953

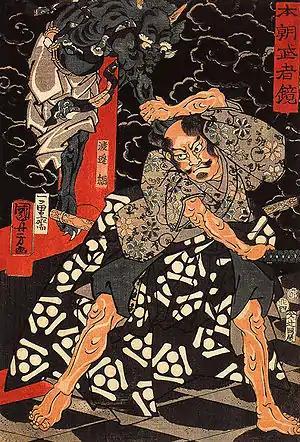
Watanabe no Tsuna (953–1025)

Year 953 (CMLIII) was a common year starting on Saturday of the Julian calendar.